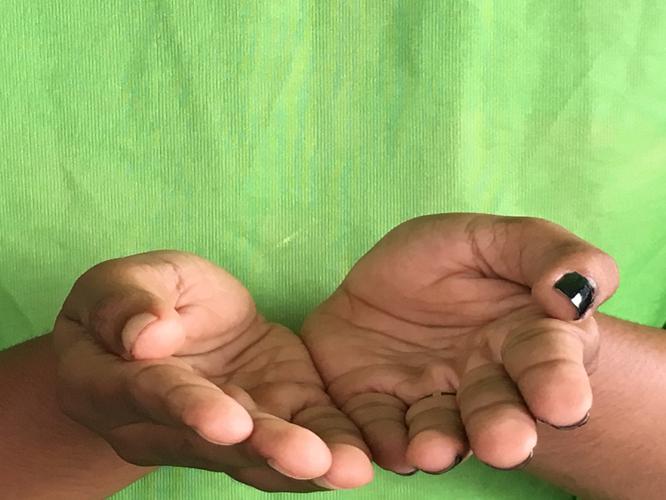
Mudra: Pushpaputa
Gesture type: double_hand